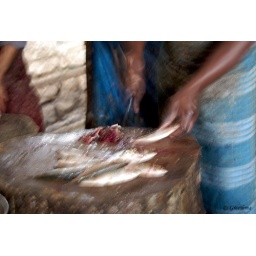
@ the fish market in Madiwala, Bangalore